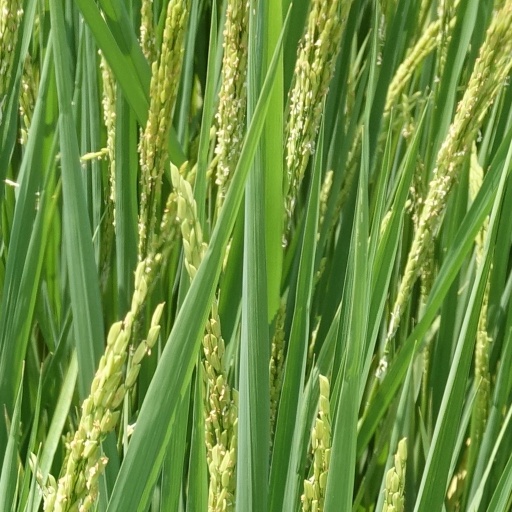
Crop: rice